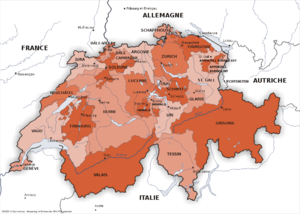
Les frontières de la Suisse sont les frontières internationales que partage la Suisse avec les États qui voisinent le territoire sur lequel elle exerce sa souveraineté. Au nombre de 5, elles s'étendent sur un total de 1 852 kilomètres, ce qui la place au 90ᵉ rang parmi les pays possédant les plus longues frontières terrestres internationales.